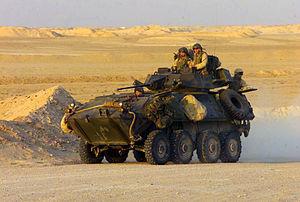
Le Corps des Marines des États-Unis est une des six branches des Forces armées des États-Unis.
Cet article est une liste des bataillons du Corps des Marines des États-Unis, triés en fonction des missions qu'ils exécutent.